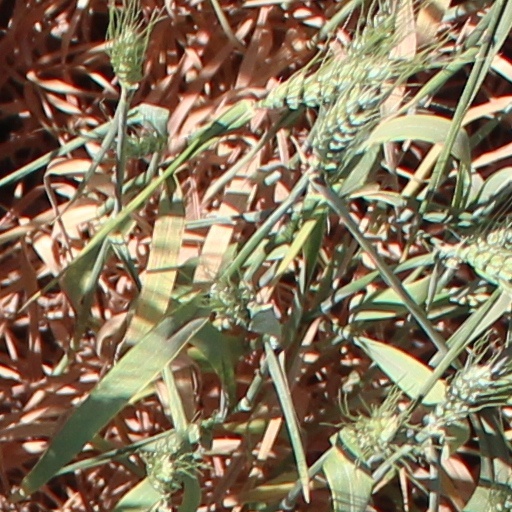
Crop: wheat